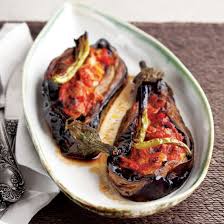
Yemek: karniyarik